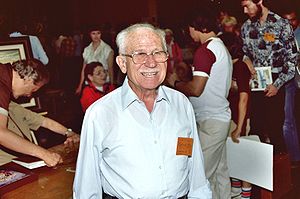
Clarence Nash
Clarence Nash var en amerikansk skuespiller og stemmeskuespiller, der har lagt stemme til Anders And lige fra hans debut i Den kloge lille høne til sin død.